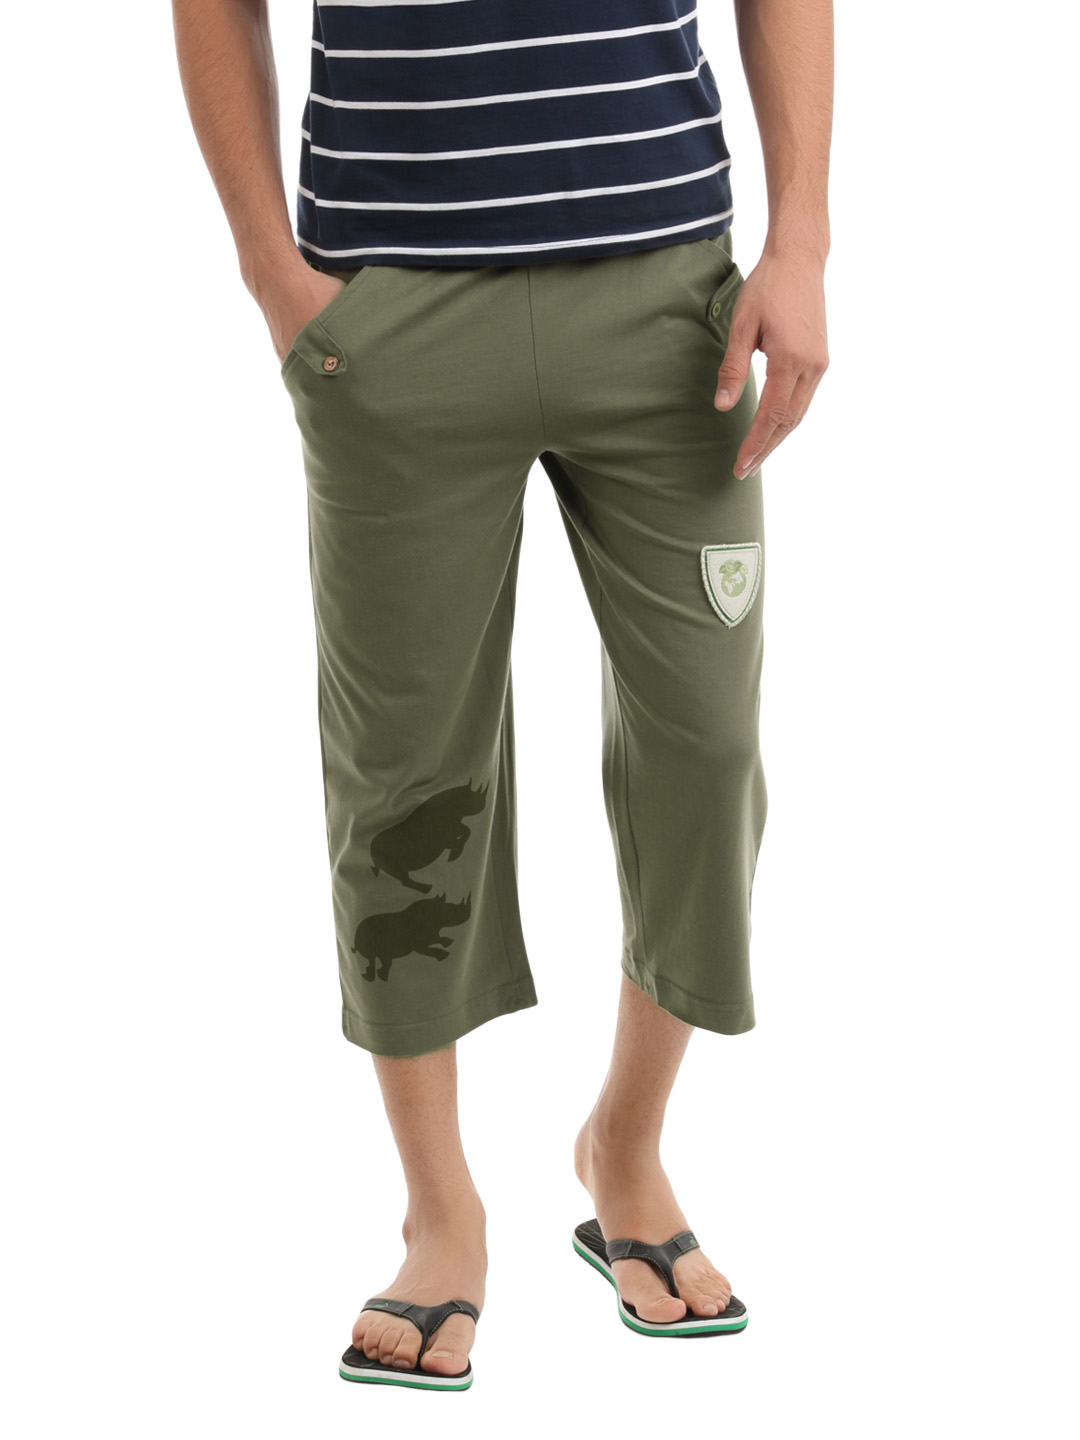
Do u speak green Men Olive 3/4th Pant
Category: Apparel / Bottomwear / Shorts
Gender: Men
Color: Olive
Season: Summer 2012
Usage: Casual